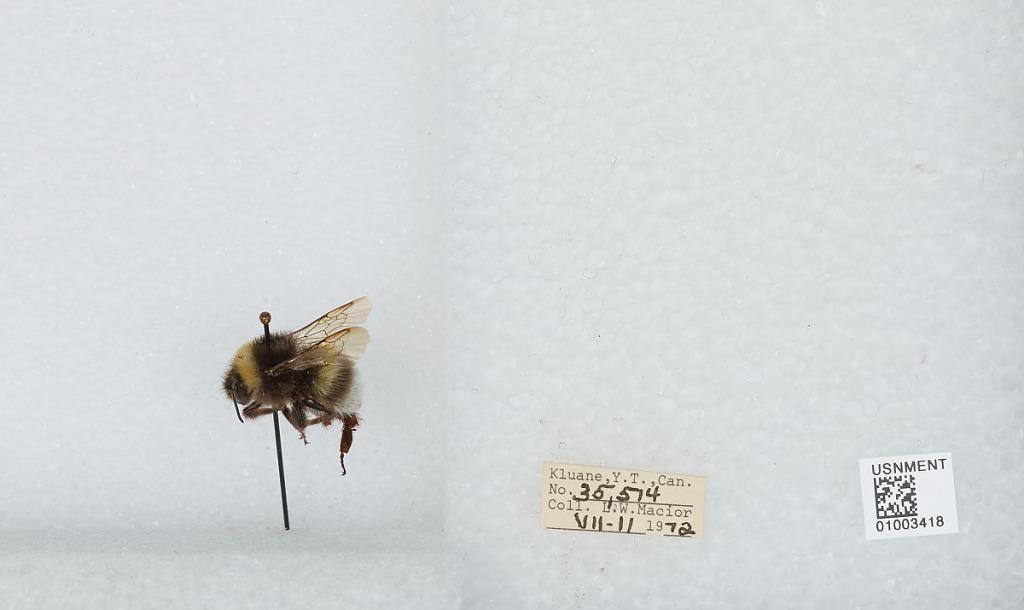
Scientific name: Bombus (Bombus) lucorum (Linnaeus)
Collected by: L. Macior
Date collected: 1972-7-11
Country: Canada
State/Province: Yukon Territory
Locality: Kluane
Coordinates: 60.75, -139.5